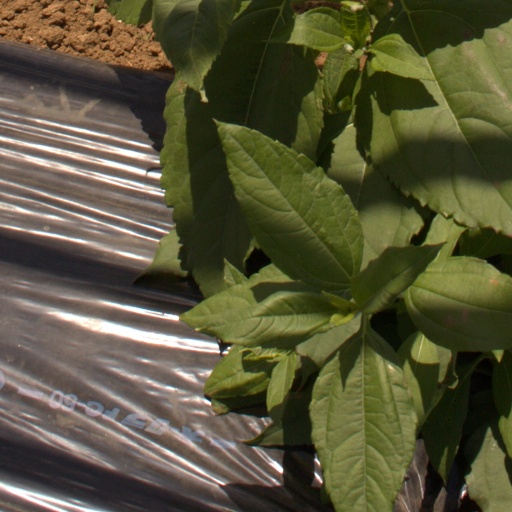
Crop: Jerusalem artichoke